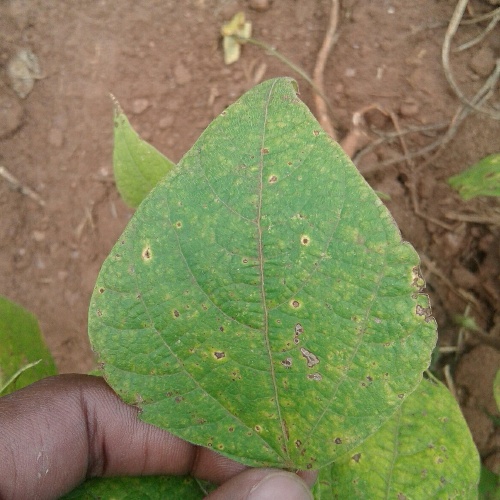
Leaf condition: bean_rust